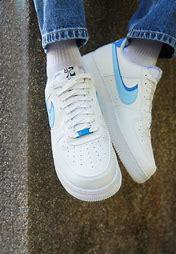
Brand: Nike
Model: Air Force 1